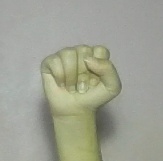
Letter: saad